Olmec colossal heads

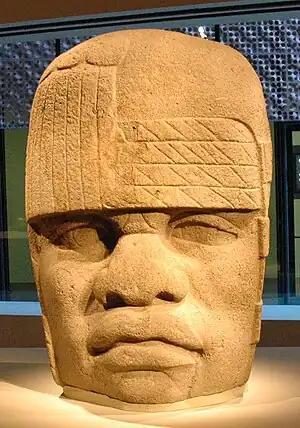
San Lorenzo Colossal Head 4, now at the Xalapa Museum of Anthropology

San Lorenzo Colossal Head 1 (also known as San Lorenzo Monument 1) was lying facing upwards when excavated. The erosion of a path passing on top of the monument uncovered its eye and led to the discovery of the Olmec site. Colossal Head 1 is high; it measures wide and it weighs 25.3 tons. The monument was discovered partially buried at the edge of a gully by Matthew Stirling in 1945. When discovered, it was lying on its back, looking upwards. It was associated with a large number of broken ceramic vessels and figurines. The majority of these ceramic remains have been dated to between 800 and 400 BC; some pieces have been dated to the Villa Alta phase (Late Classic period, 800–1000 AD). The headdress possesses a plain band that is tied at the back of the head. The upper portion of the headdress is decorated with a U-shaped motif. This element descends across the front of the headdress, terminating on the forehead. On the front portion it is decorated with five semicircular motifs. The scalp piece does not meet the horizontal band, leaving a space between the two pieces. On each side of the face a strap descends from the headdress and passes in front of the ear. The forehead is wrinkled in a frown. The lips are slightly parted without revealing the teeth. The cheeks are pronounced and the ears are particularly well executed. The face is slightly asymmetric, which may be due to error on the part of the sculptors or may accurately reflect the physical features of the portrait's subject. The head has been moved to the Xalapa Museum of Anthropology.